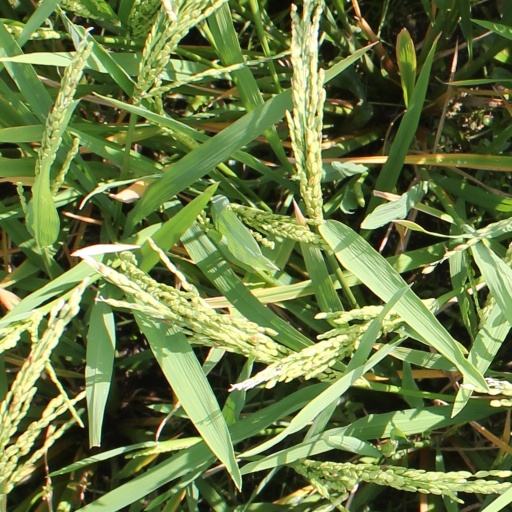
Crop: rice